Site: brandenburg
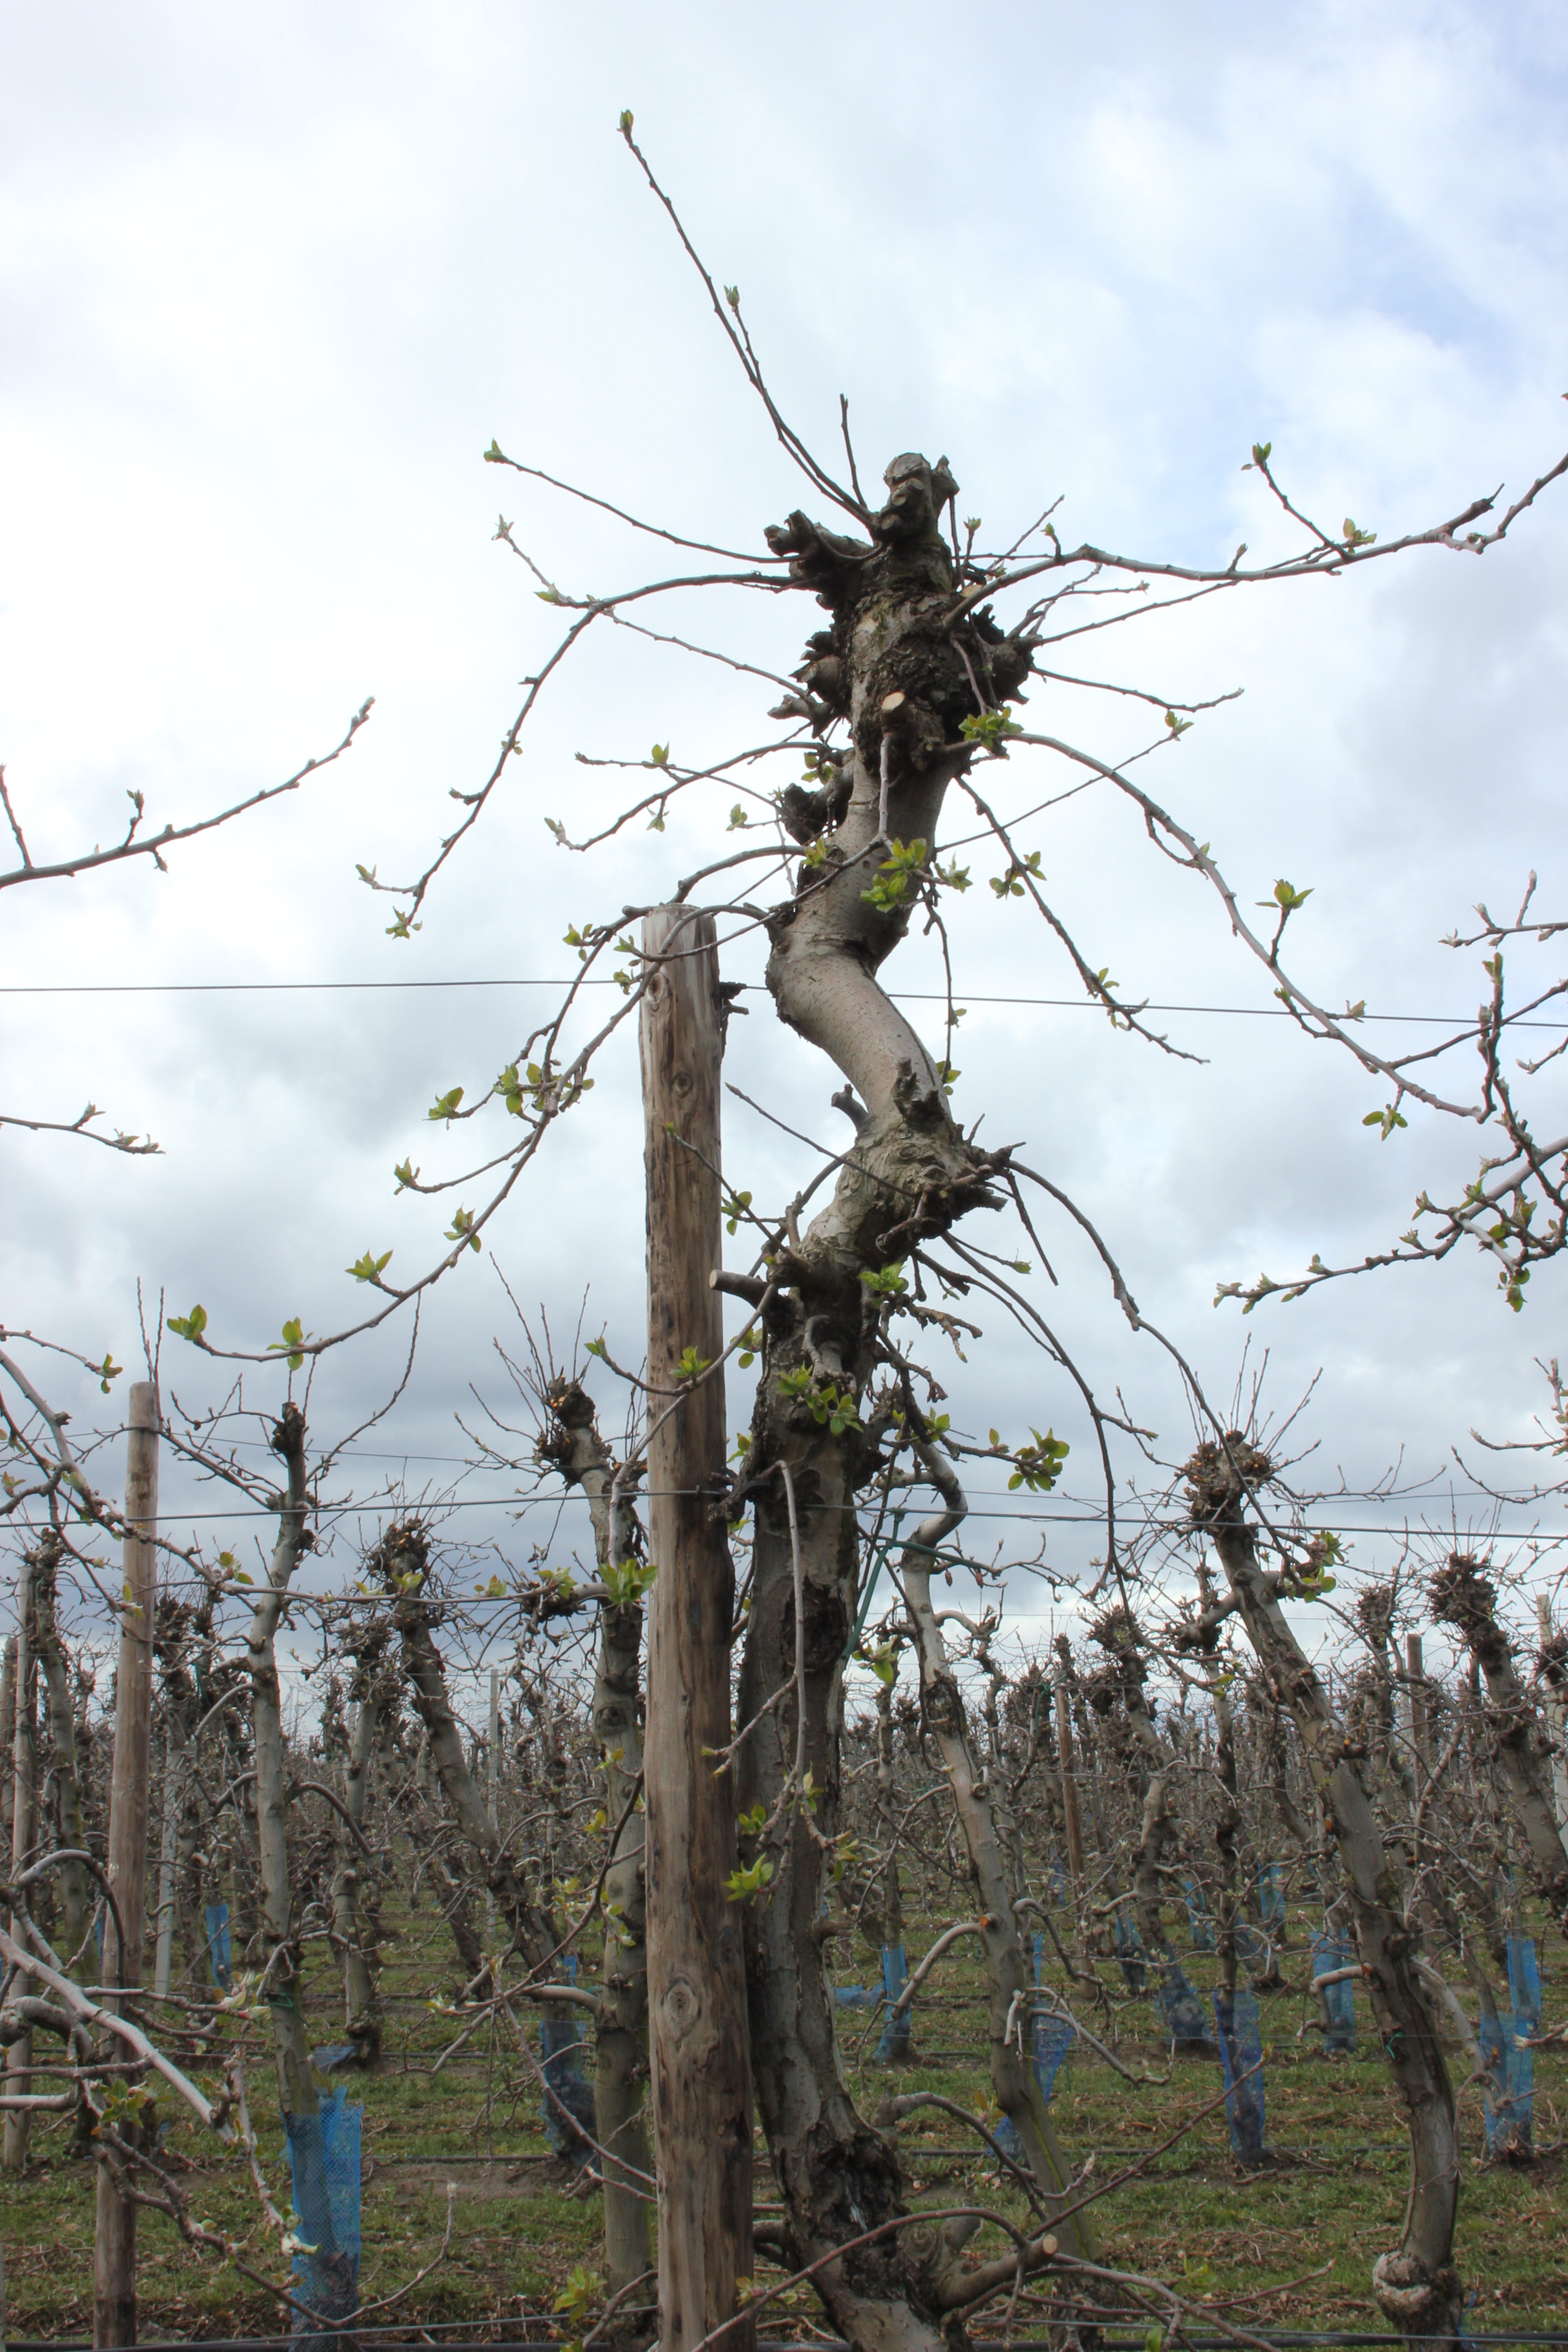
Growth stage (BBCH 55): Inflorescence emergence